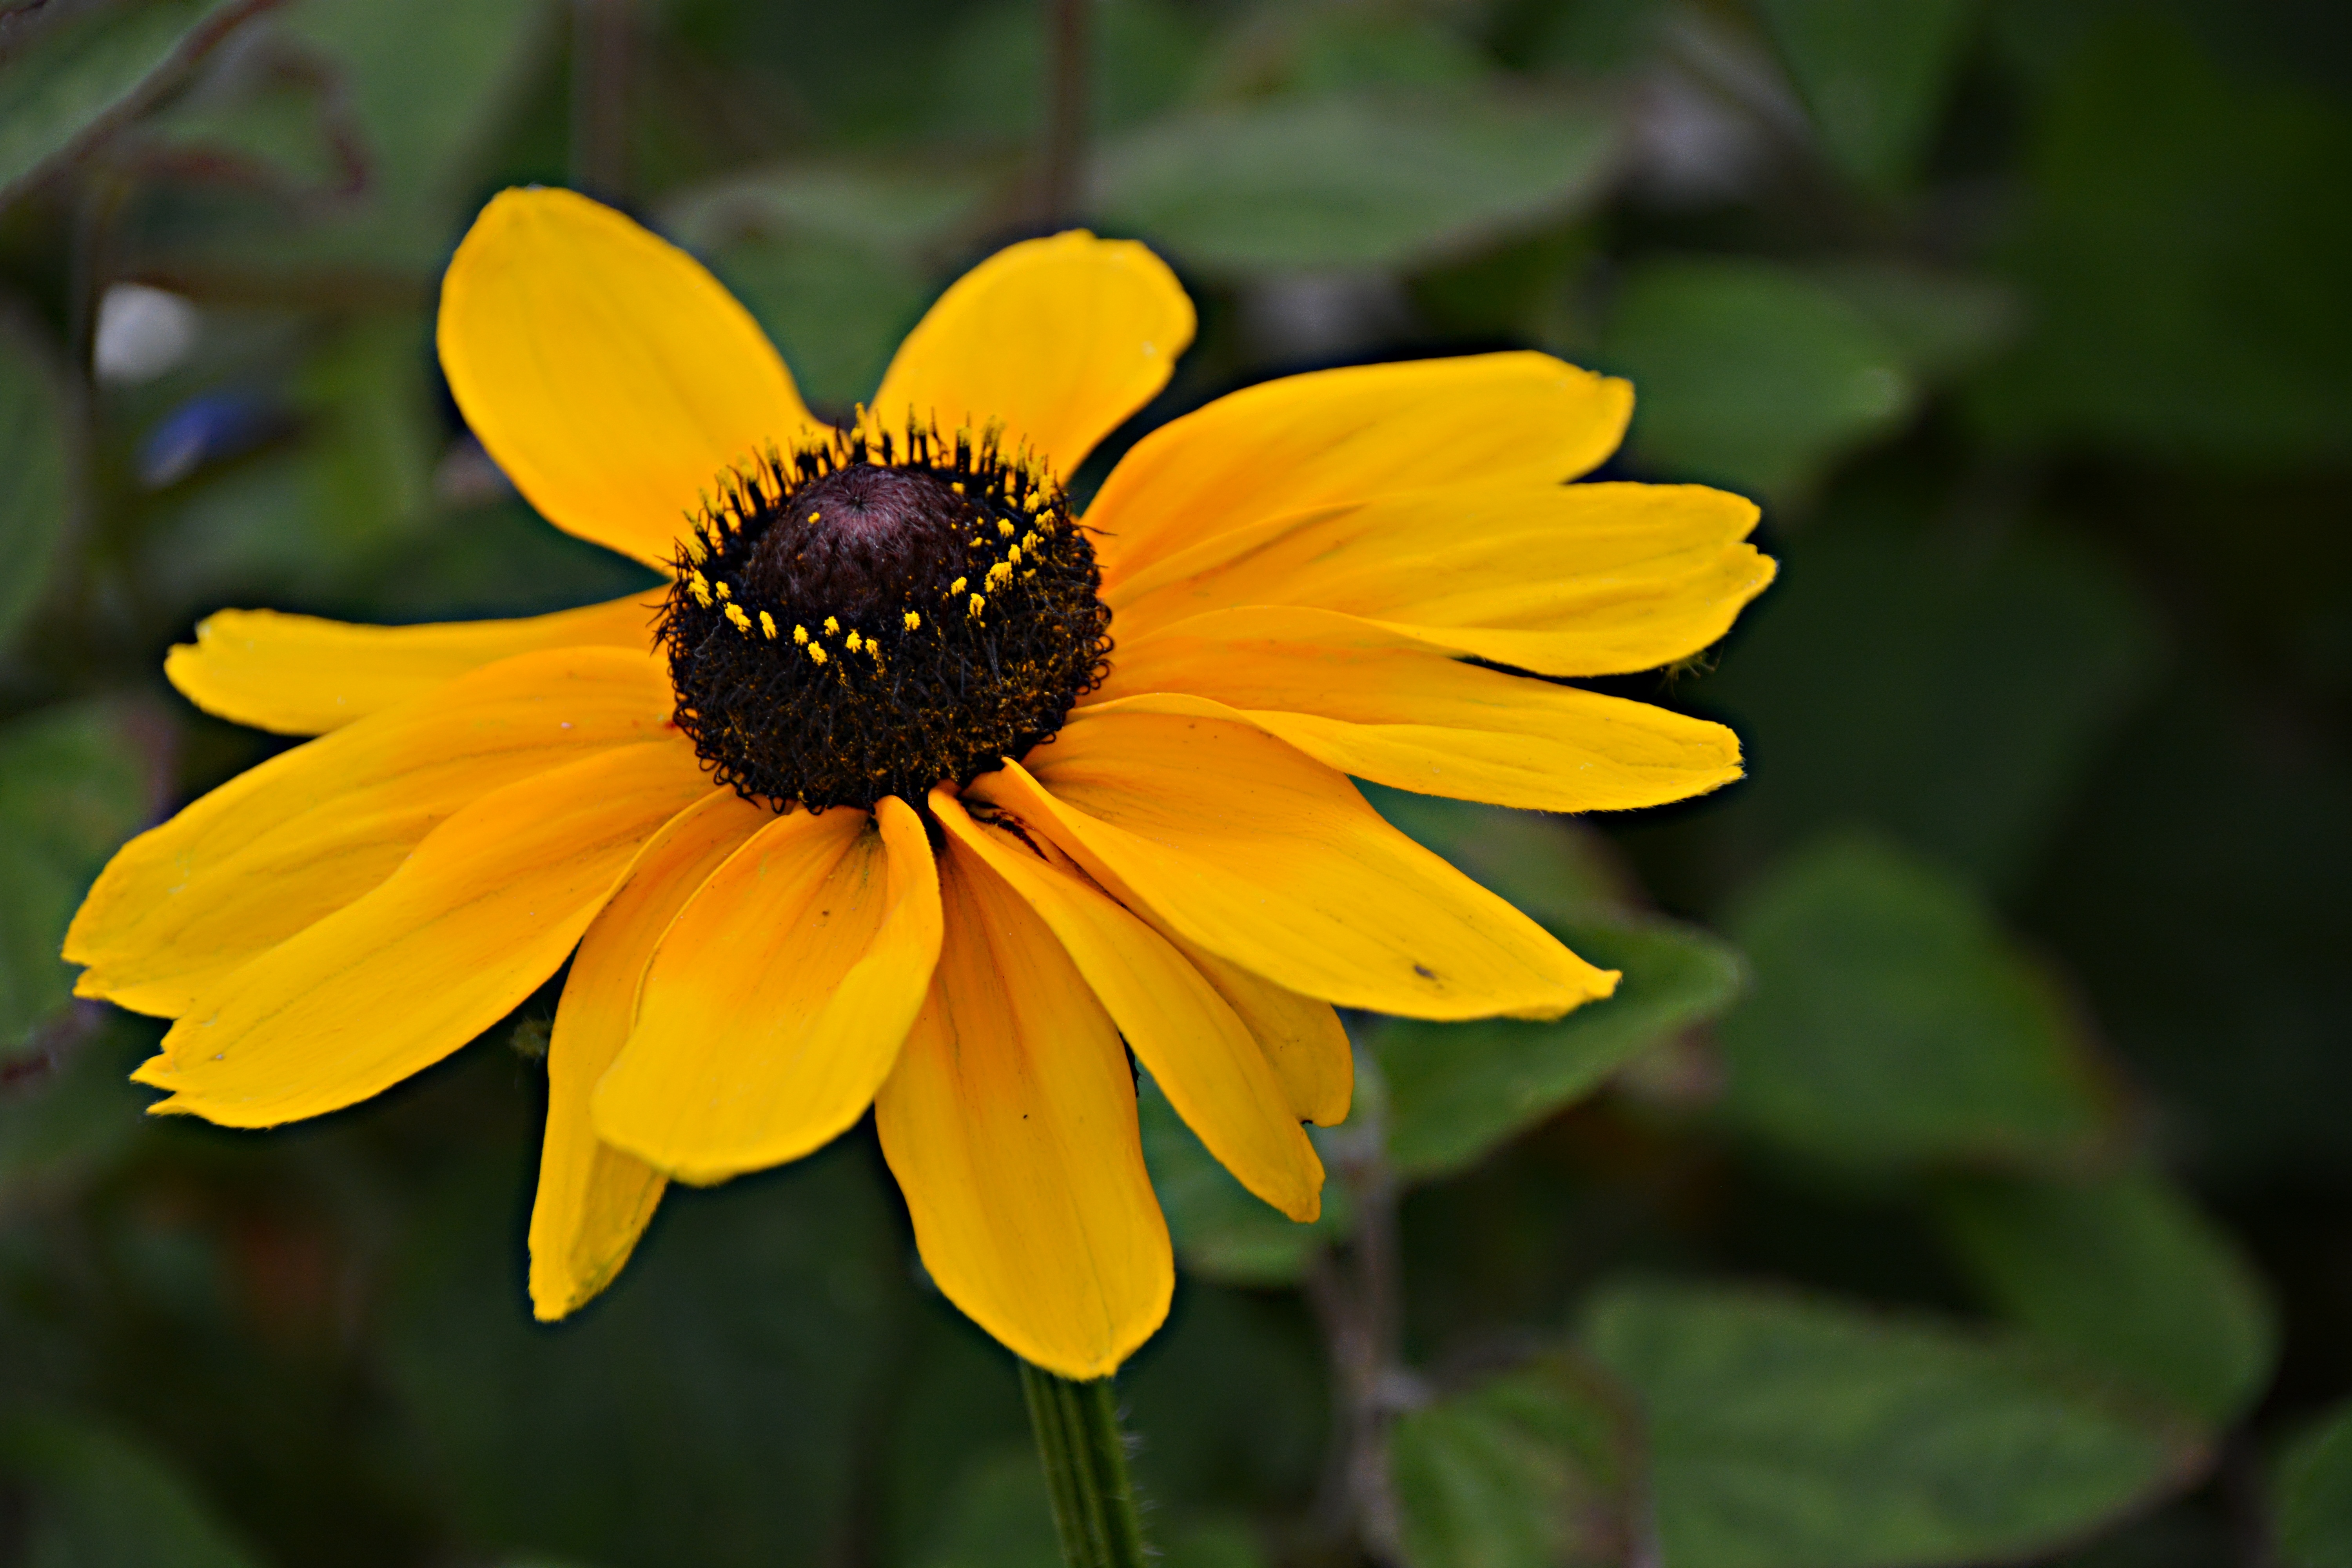
nature, blossom, plant, flower, petal, green, botany, yellow, garden, flora, fauna, sunflower, wildflower, flowers, close up, nectar, macro photography, flowering plant, daisy family, plant stem, land plant